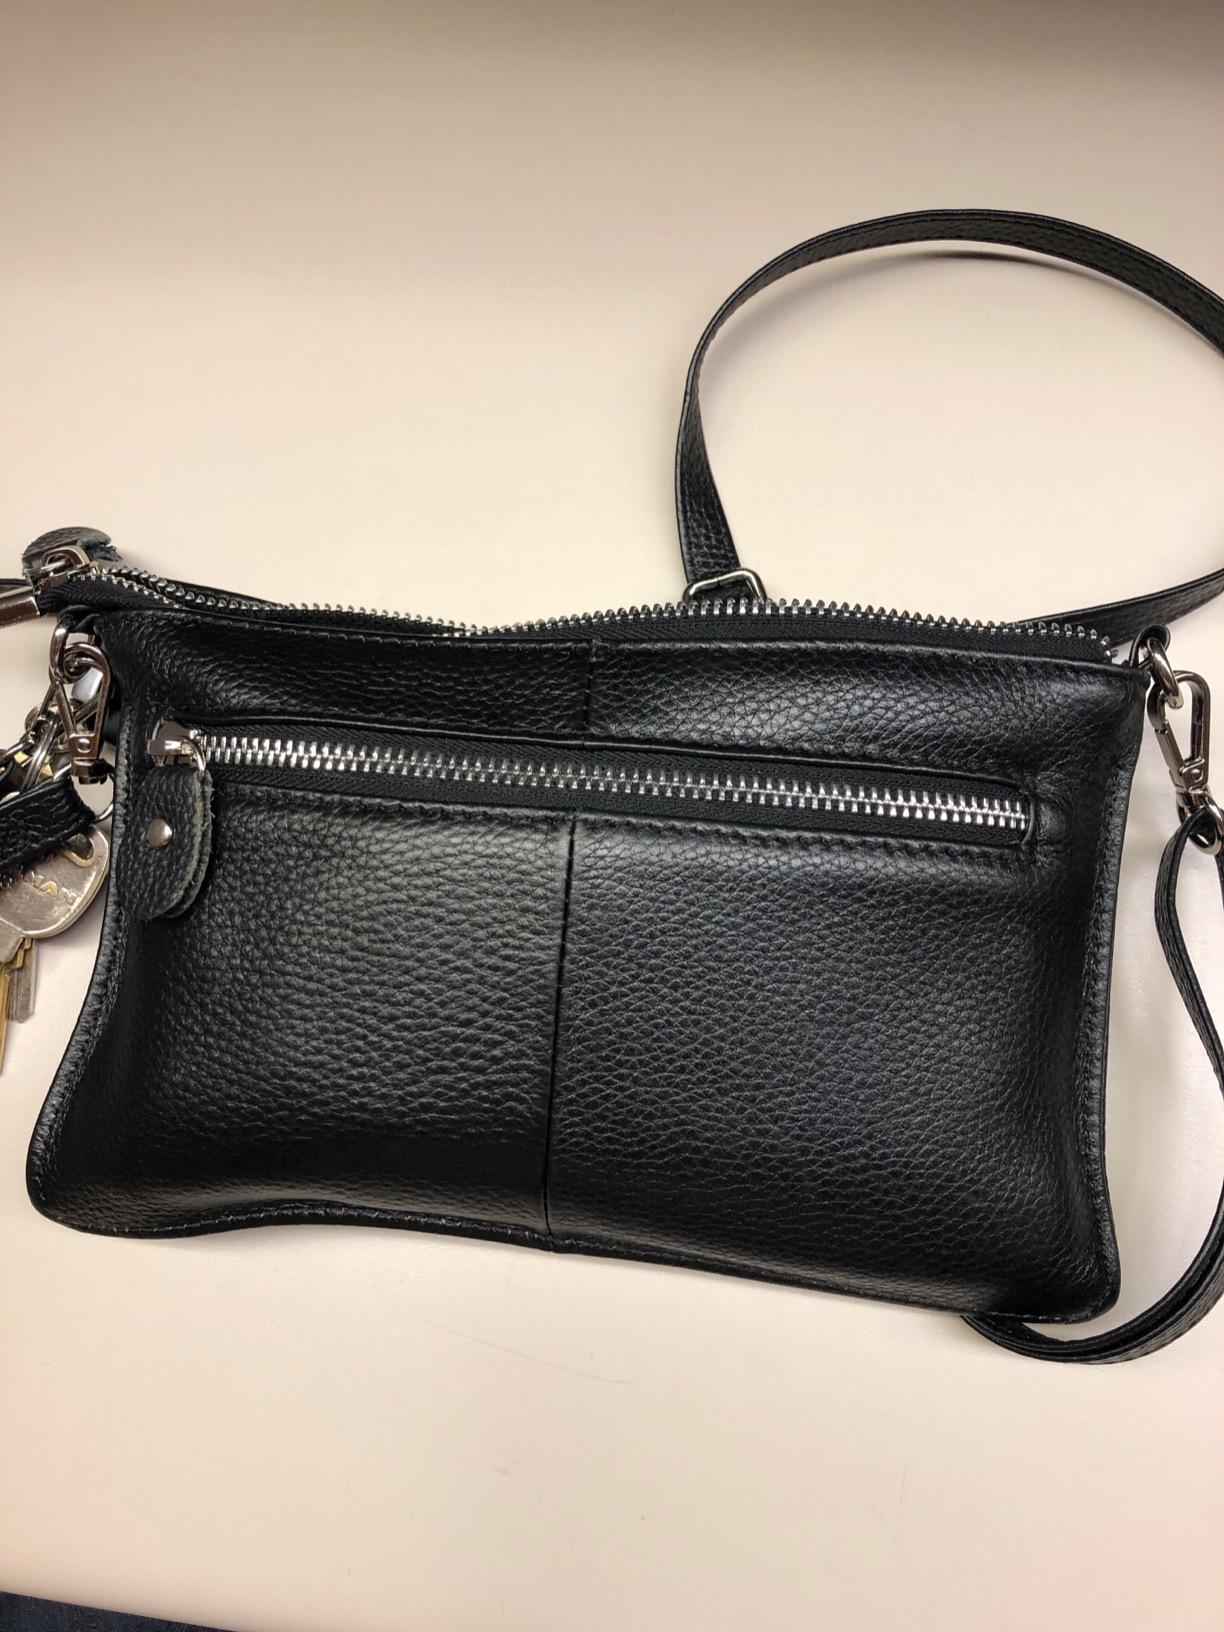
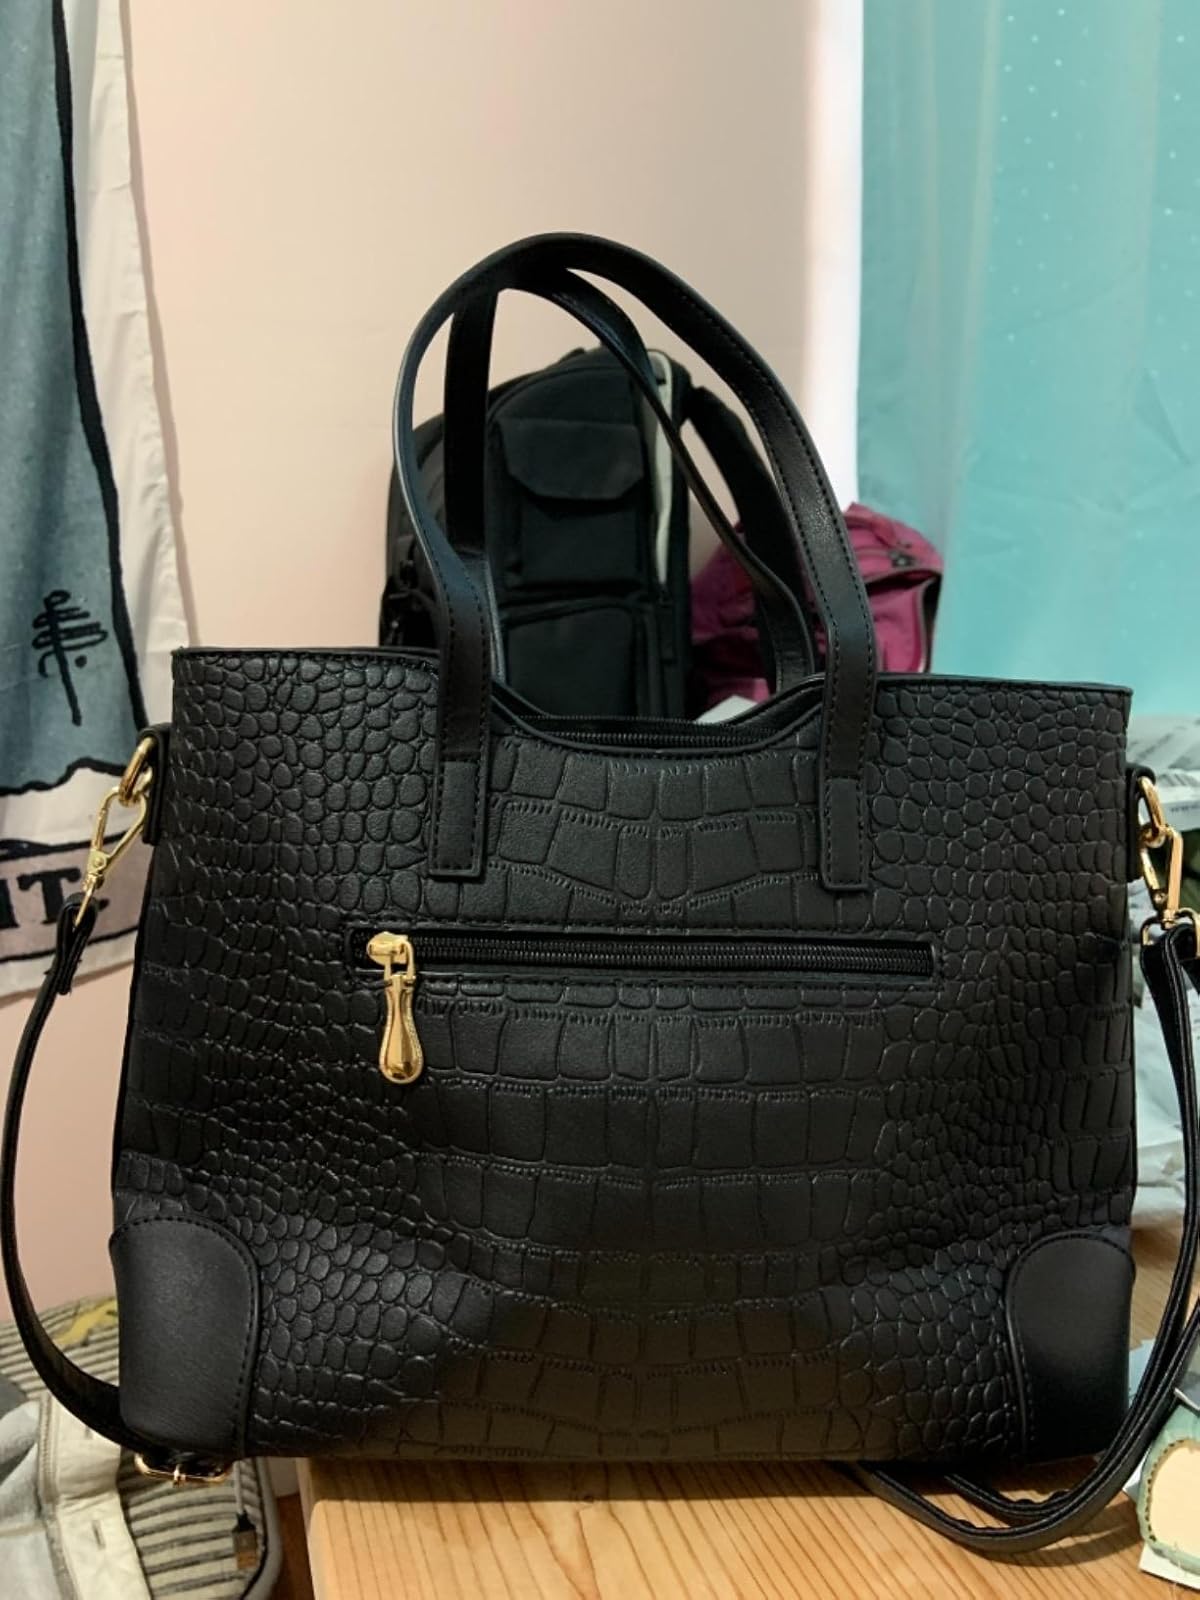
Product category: accessories_handbag
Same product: no